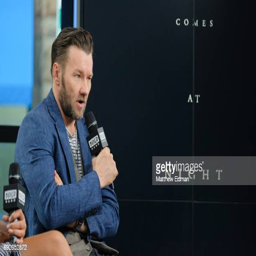
actor discusses the new film